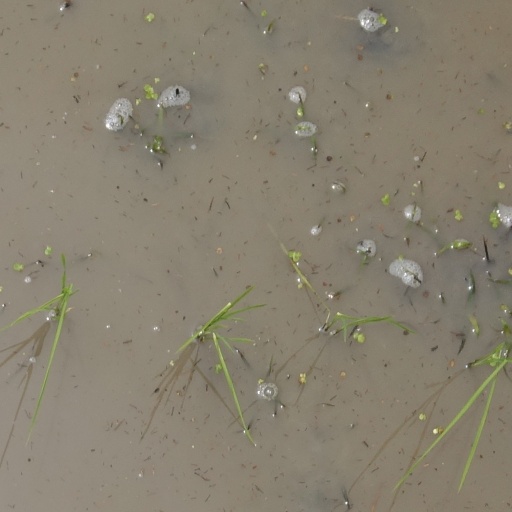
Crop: rice